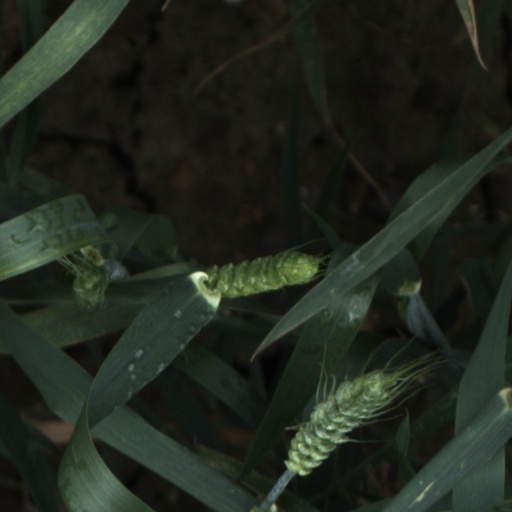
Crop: wheat